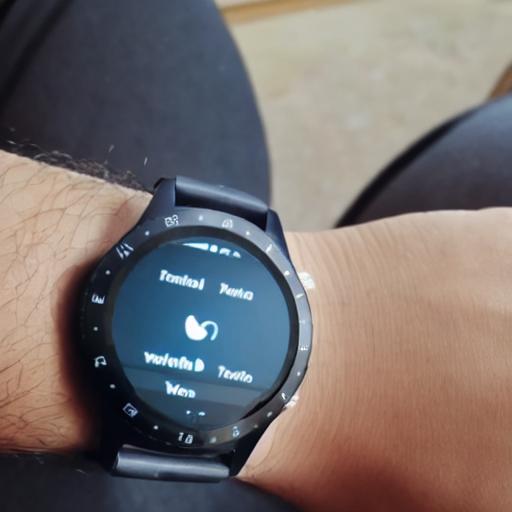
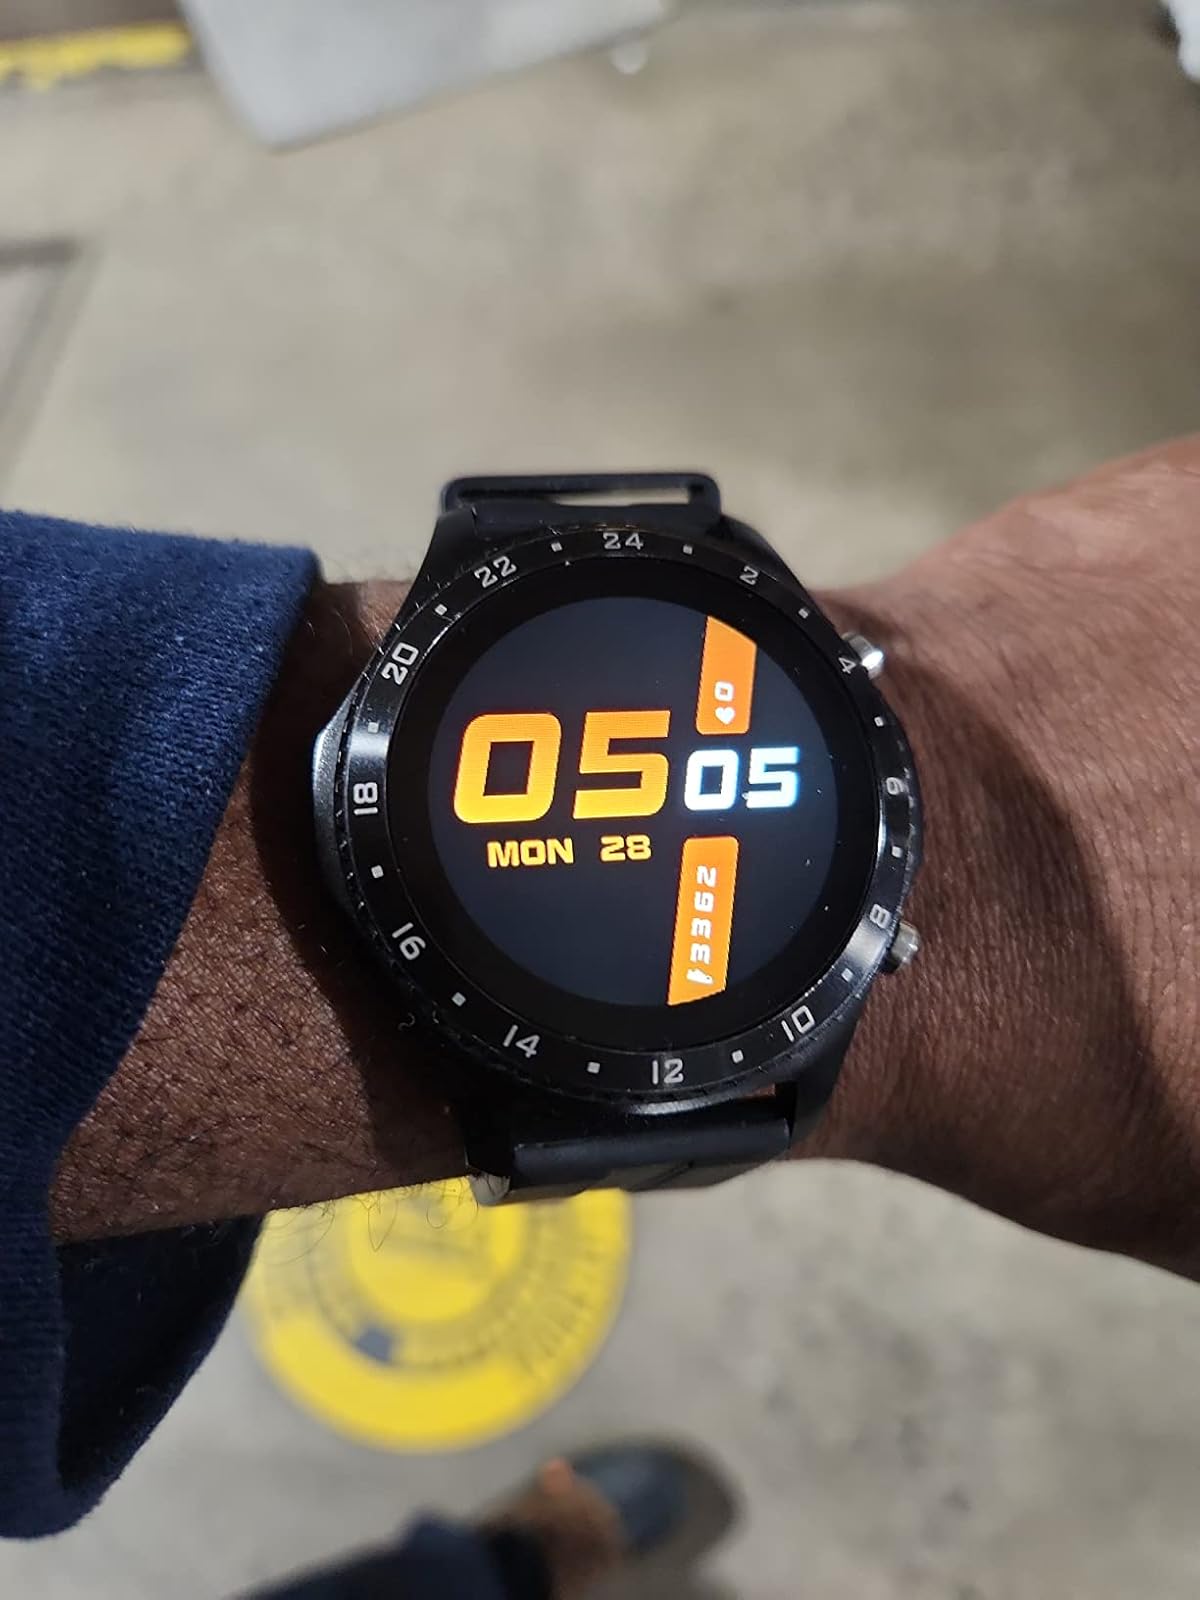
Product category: smartwatch
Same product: no